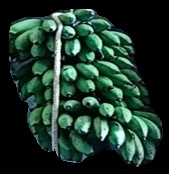
Variety: rasbale
Grade: grade2